Aspark Owl

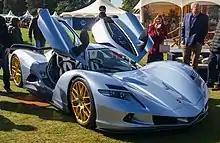
Production version

The Owl has carbon fibre body work built around a carbon fibre monocoque chassis weighing . A stainless steel support structure is incorporated in the roof to increase the bodywork's strength. Changes to the bodywork from the concept include the addition of wing mirrors, an active rear wing and a redesigned rear glass. The car features double wishbone suspension with hydraulic dampers and torque vectoring for improved handling. Stopping power is handled by a carbon-ceramic braking system with 10-piston front calipers and 4-piston rear calipers.